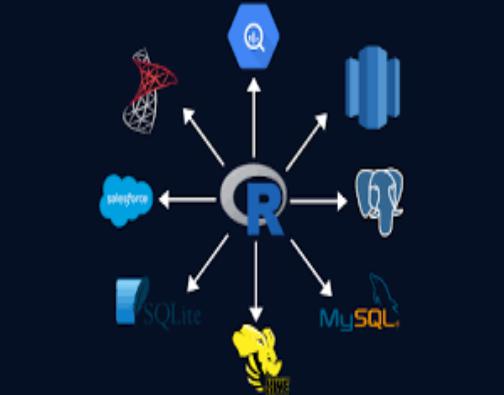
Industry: Clothes